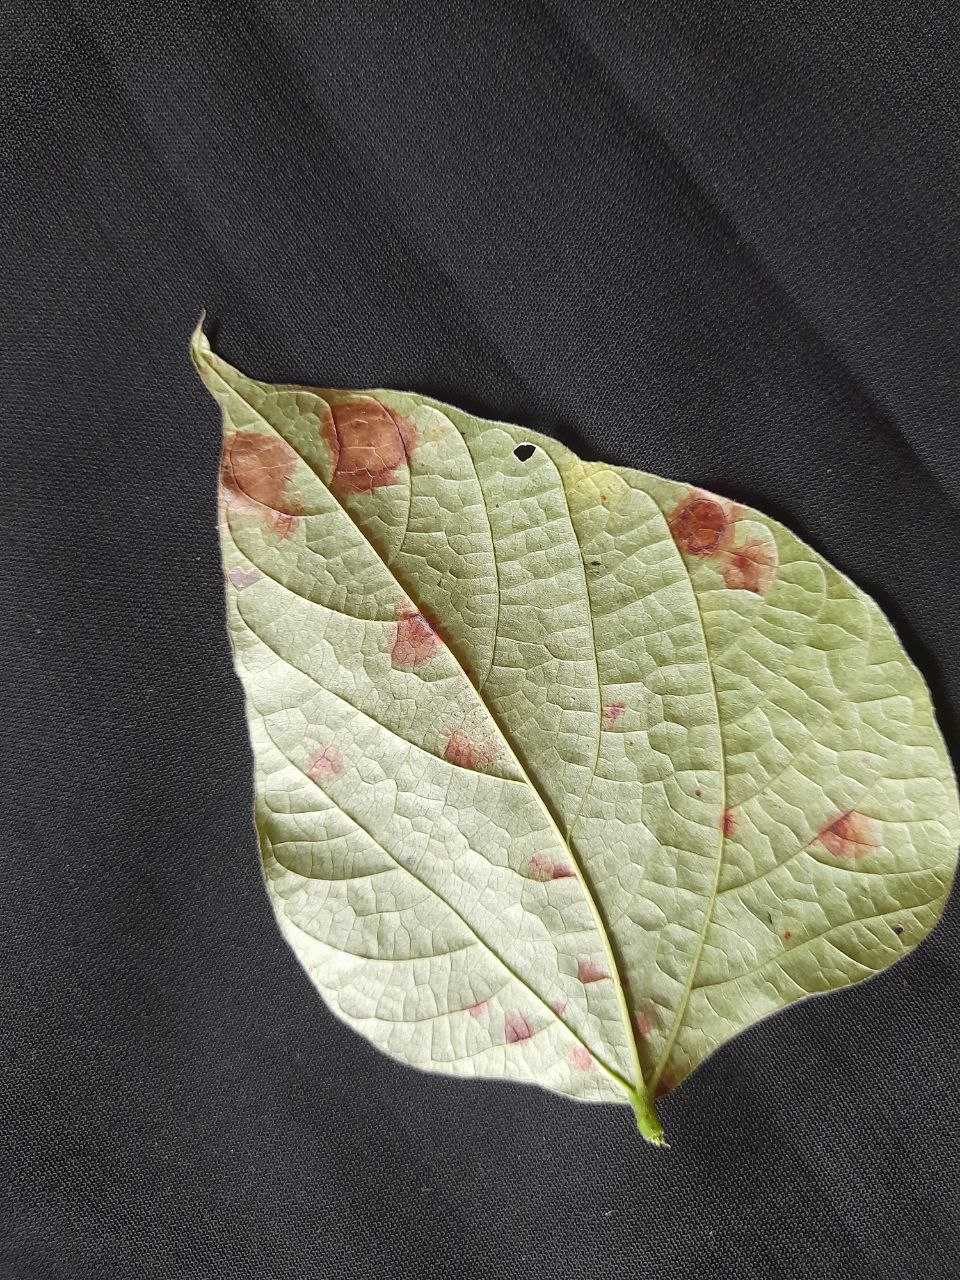
Crop: bean
Leaf condition: Rust